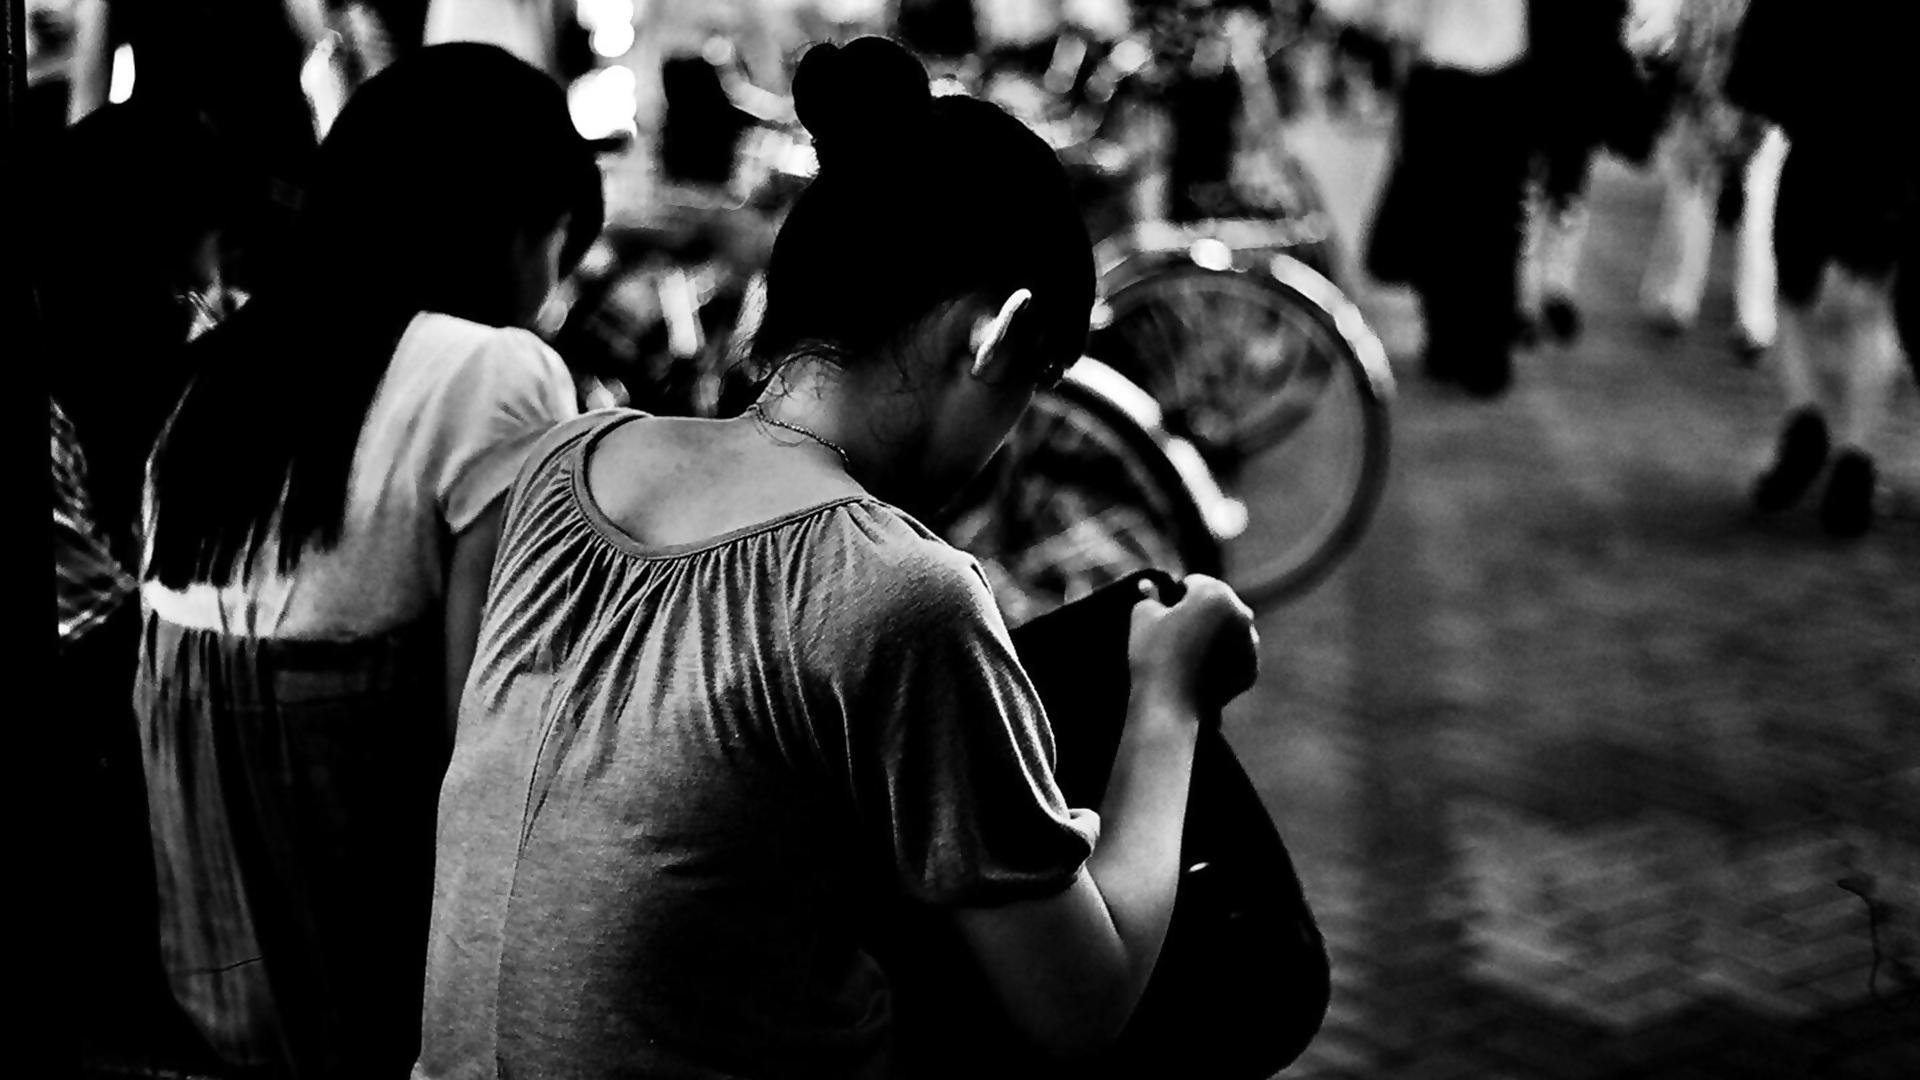
black and white, urban, crowd, asia, black, monochrome, women, osaka, interaction, monochrome photography, film noir